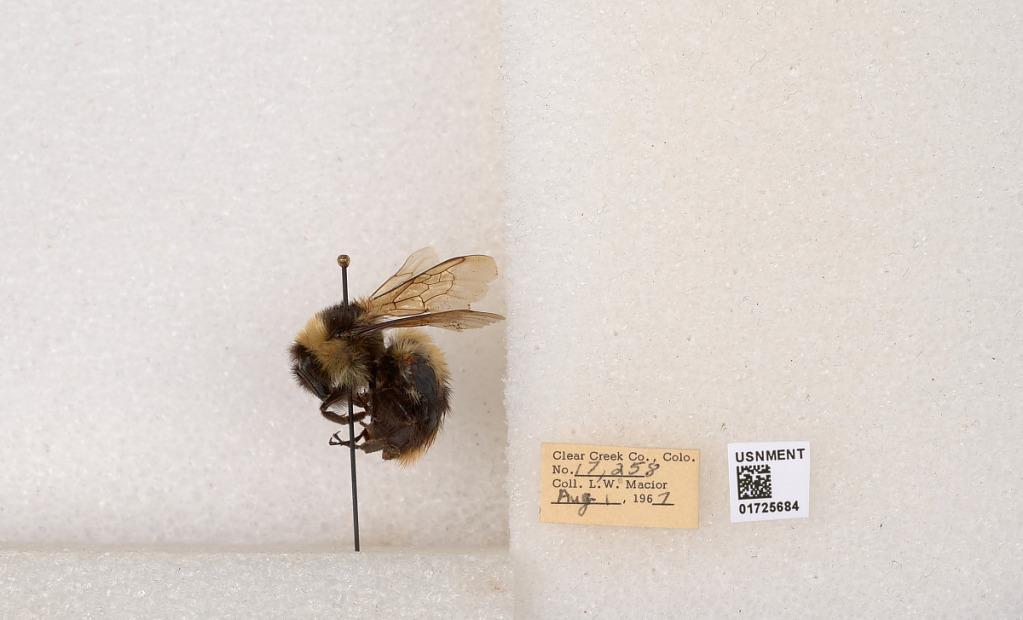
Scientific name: Bombus kirbyellus
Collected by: L. Macior
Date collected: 1967-8-1
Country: United States
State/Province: Colorado
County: Clear Creek
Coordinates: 39.6891, -105.644